Lior Ben Ami

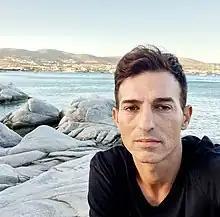

Lior Ben Ami (Hebrew: ליאור בן עמי; born February 15, 1975) is an Israeli journalist, publicist and editor. He previously served as the head of the research department of "Yedioth Ahronoth".